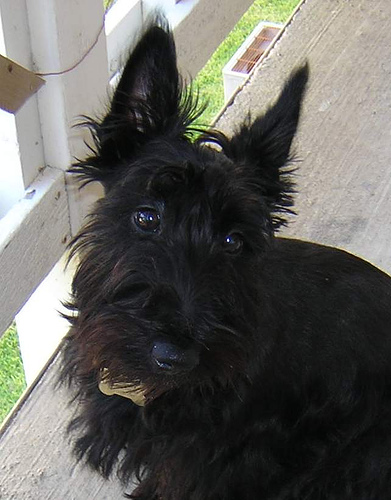
Animal: dog
Breed: scottish_terrier